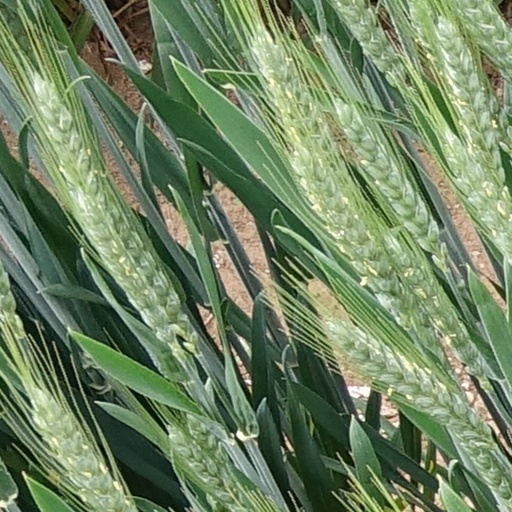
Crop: wheat